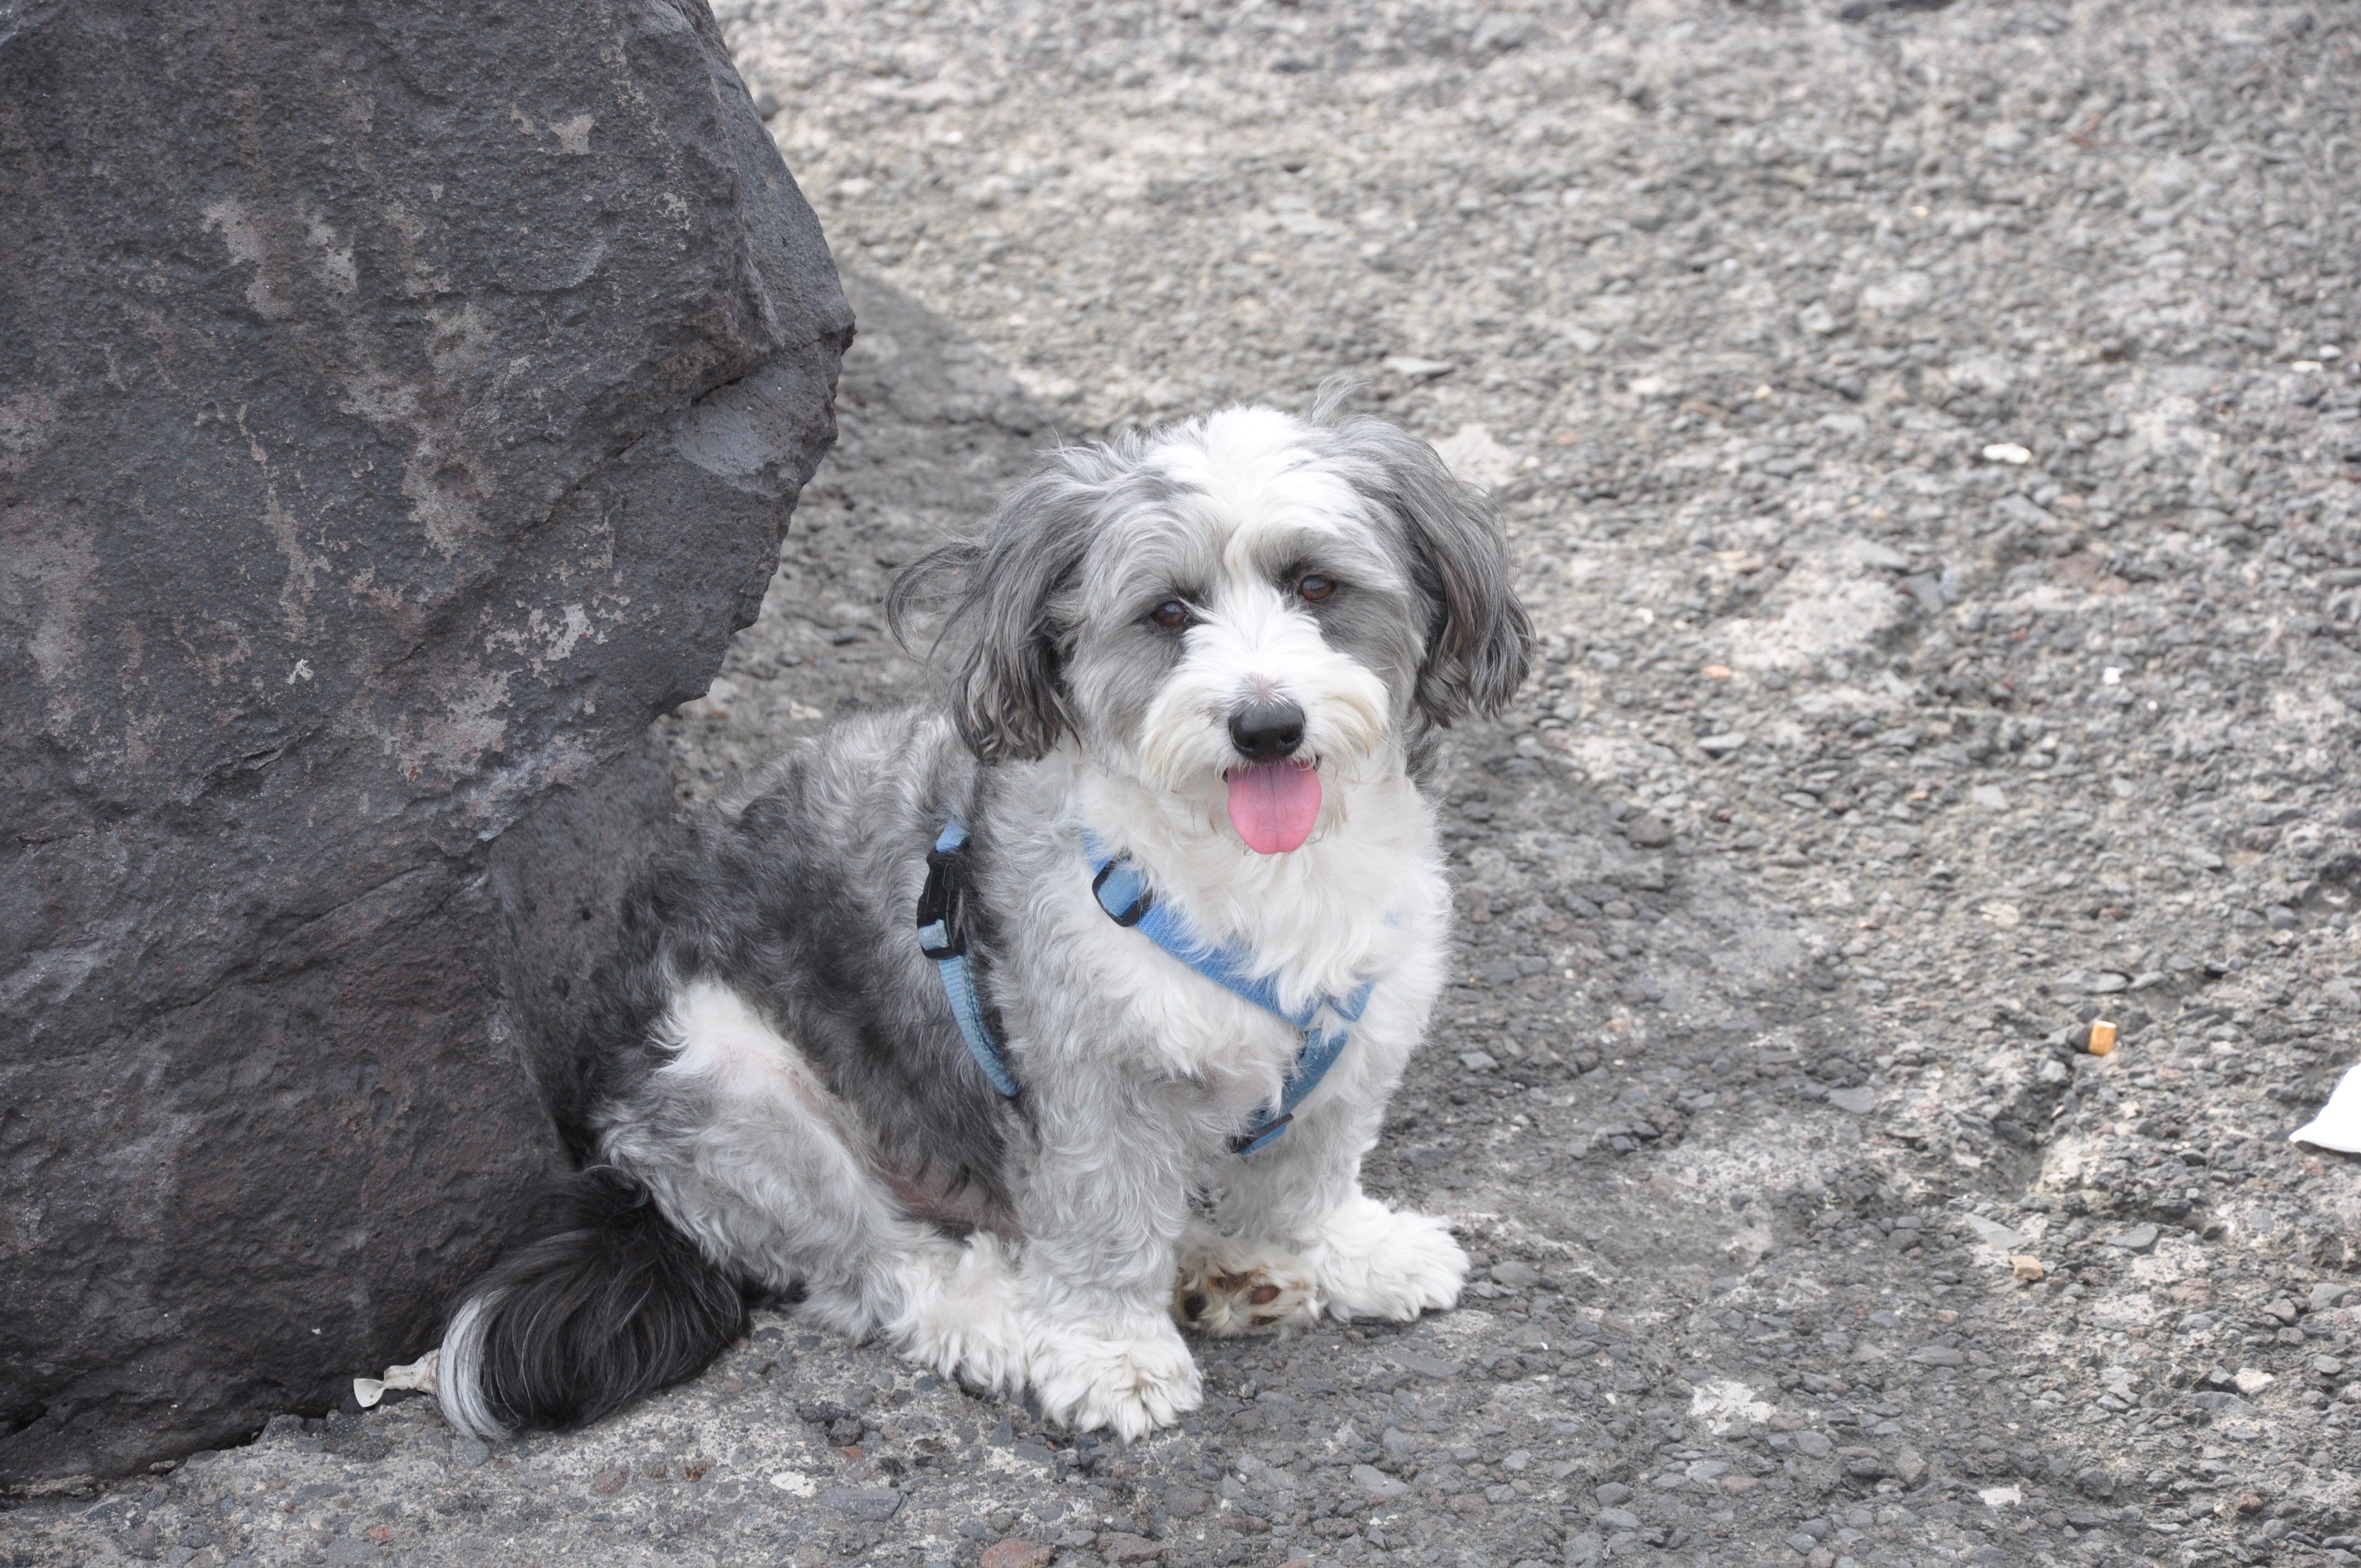
puppy, dog, animal, cute, mammal, vertebrate, havanese, dog like mammal, dog crossbreeds, lagotto romagnolo